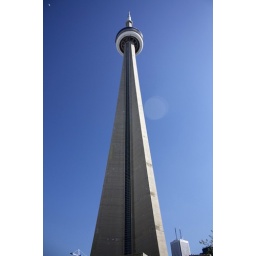
CN Tower in Toronto (accidentally with a flying bird in top left corner :)).